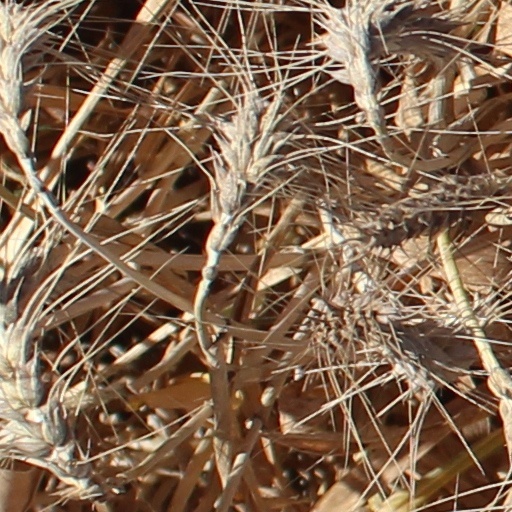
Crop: wheat